Overgaden Oven Vandet 54–56

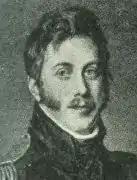
Andreas Buntzen Jr.

The property was later acquired by Anders Buntzen (1733-1810). On 17 June 1772, he was granted citizenship as a merchant ("grosserer") in Copenhagen. On 29 December 1774, he was wed to Marie Margrethe Ache (1752–1811). Their household comprised their daughter Anne Bolette Buntzen, their son Andreas Buntzen (1781–1830), the wife's mother Bolette Achem Anne Cathrine Buurmeister, an office clerk in the family's trading firm, a caretaker and two maids at the time of the 1787 census. Andreas Buntzen Jr. was still living with his parents in the building at the 1801 census. His sister had married the military officer Frederik (Friederich) Julius Christian de Saint-Aubain (1754–1819) in 1798 and they were now residing in an apartment at the corner of Torvegade and Strandgade. On 6 April 1800, Buntzen Jr. was wed to Camilla Cécilie Victoire Du Puy (1790–1871). She was a daughter of the composer Edouard Du Puy (c. 1770–1822) and the actress Julie Henriette Pauline Moulineuf (aka "Montroze", died 1833).